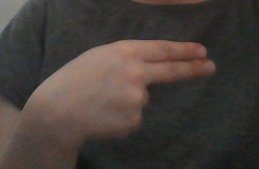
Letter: ain